List of birds of Oregon

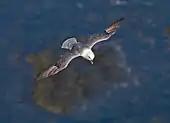
Northern fulmar

Order: ProcellariiformesFamily: Diomedeidae